Describe the emotion expressed in this image:  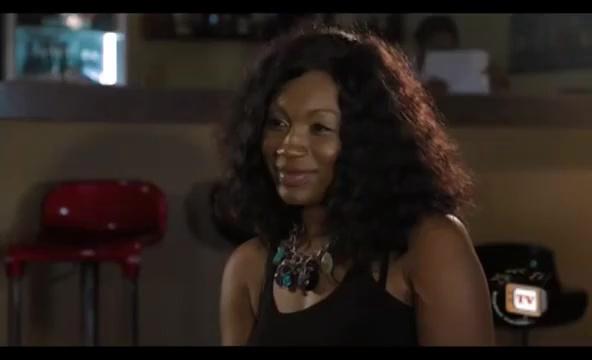
This person displays Fear, valence and arousal with low intensity.